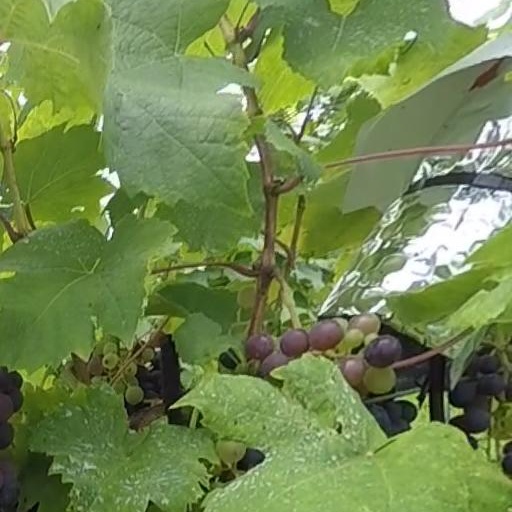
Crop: grape